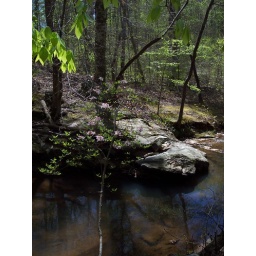
Flowring tree over water I